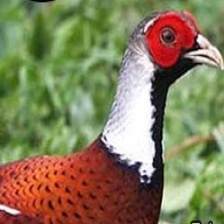
Species: ELLIOTS  PHEASANT
Scientific name: SYRMATICUS ELLIOTI